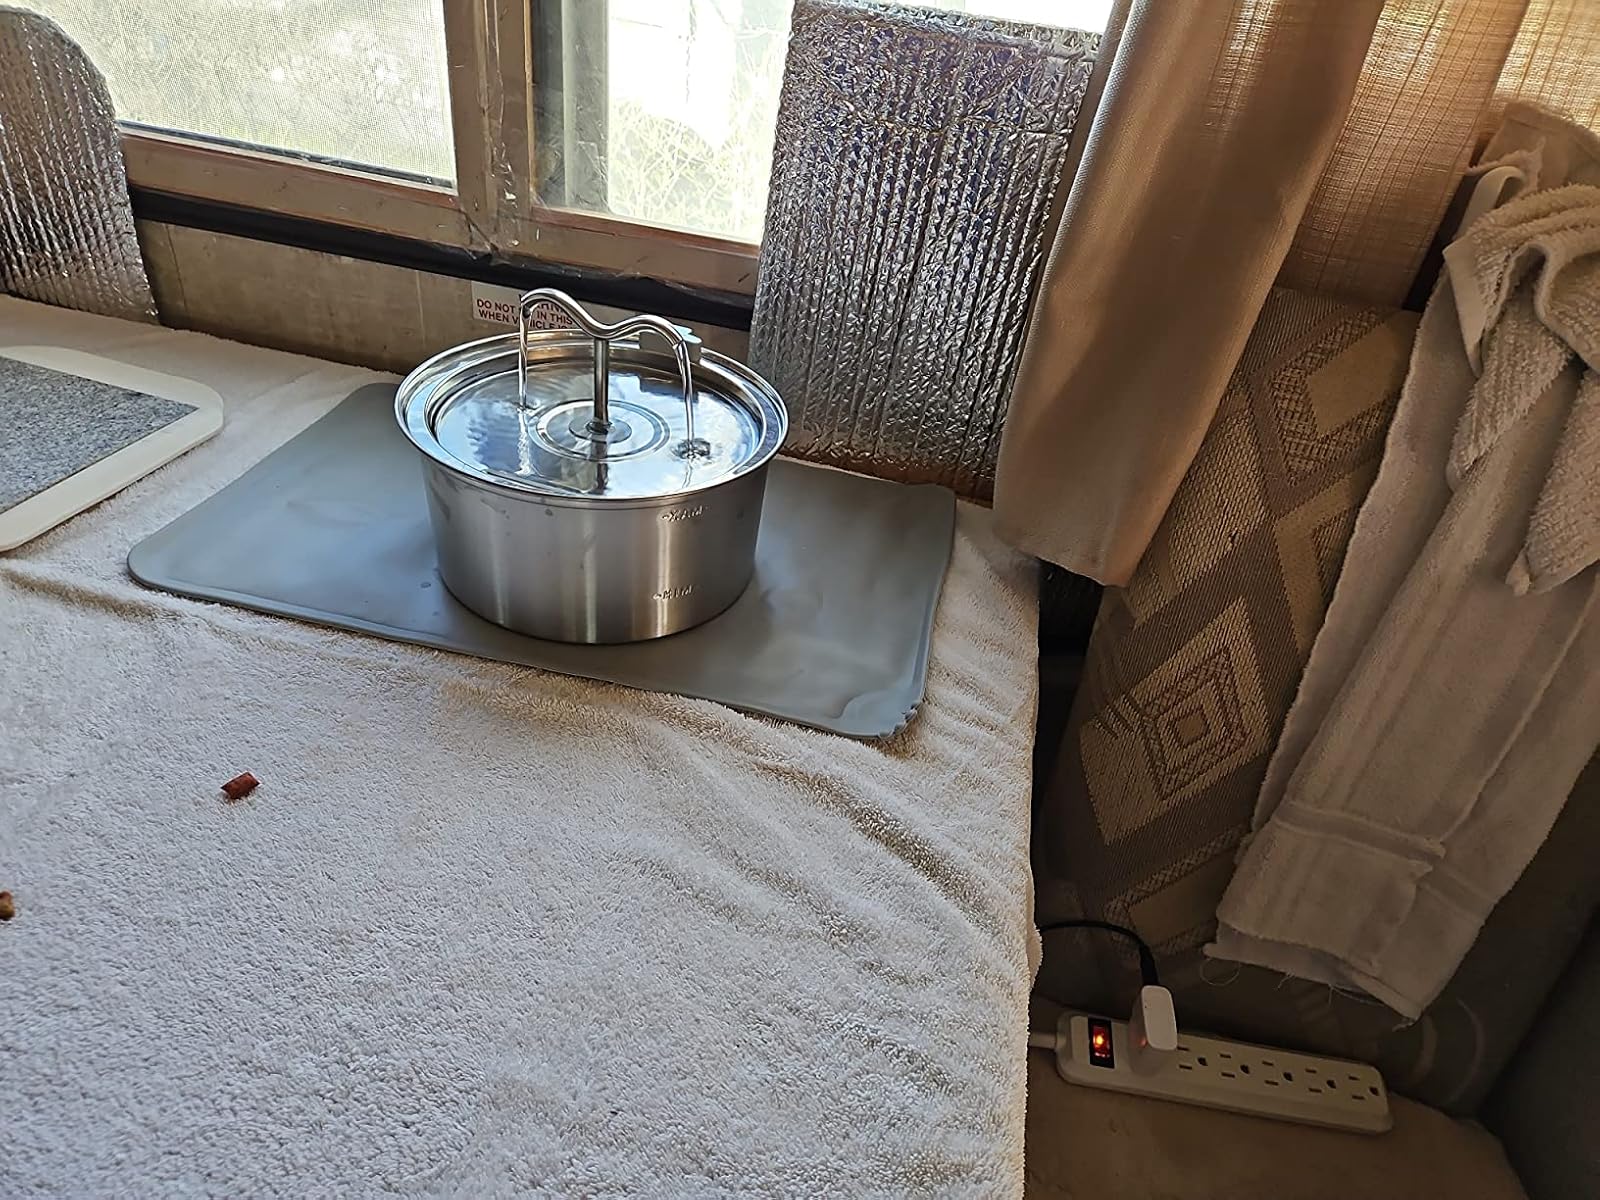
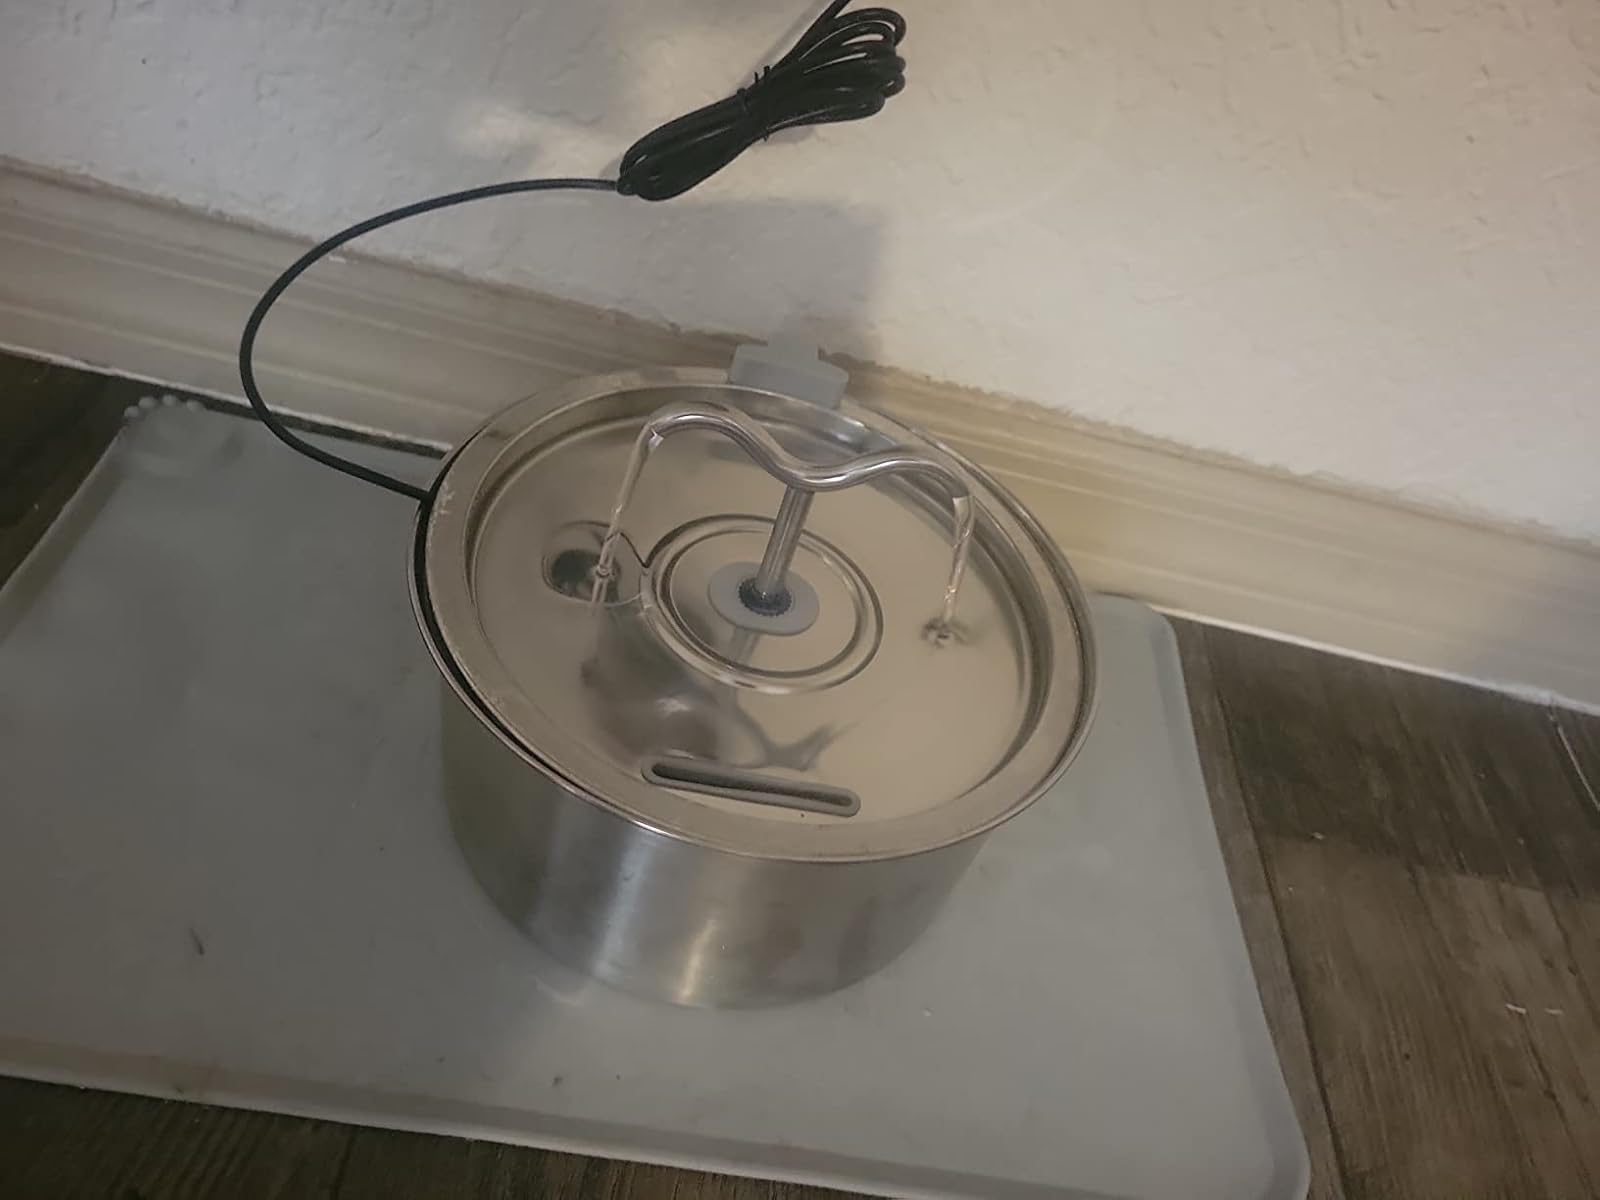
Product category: items_bowl
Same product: yes